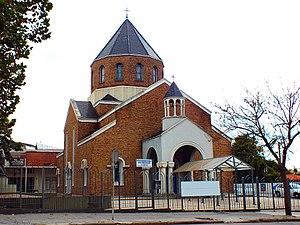
Rafael Israelyan, né le 17 septembre 1908 à Tbilissi alors dans l'Empire russe et mort le 8 septembre 1973 à Erevan, est un architecte arménien, auteur de nombreux monuments et mémoriaux à travers le monde, dont certains réalisés post-mortem.